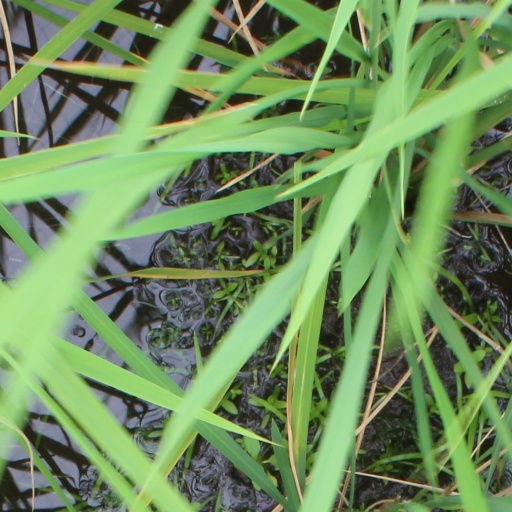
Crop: rice